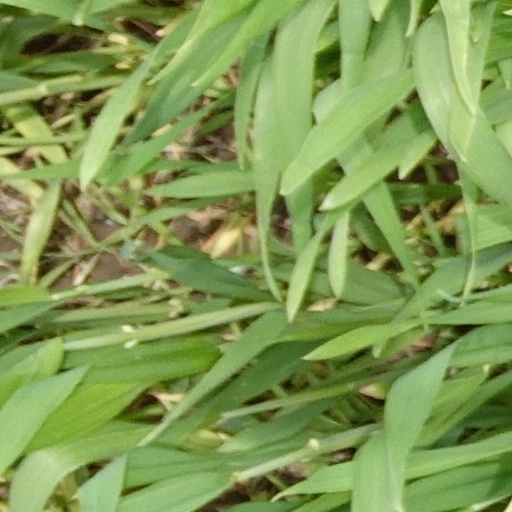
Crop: wheat